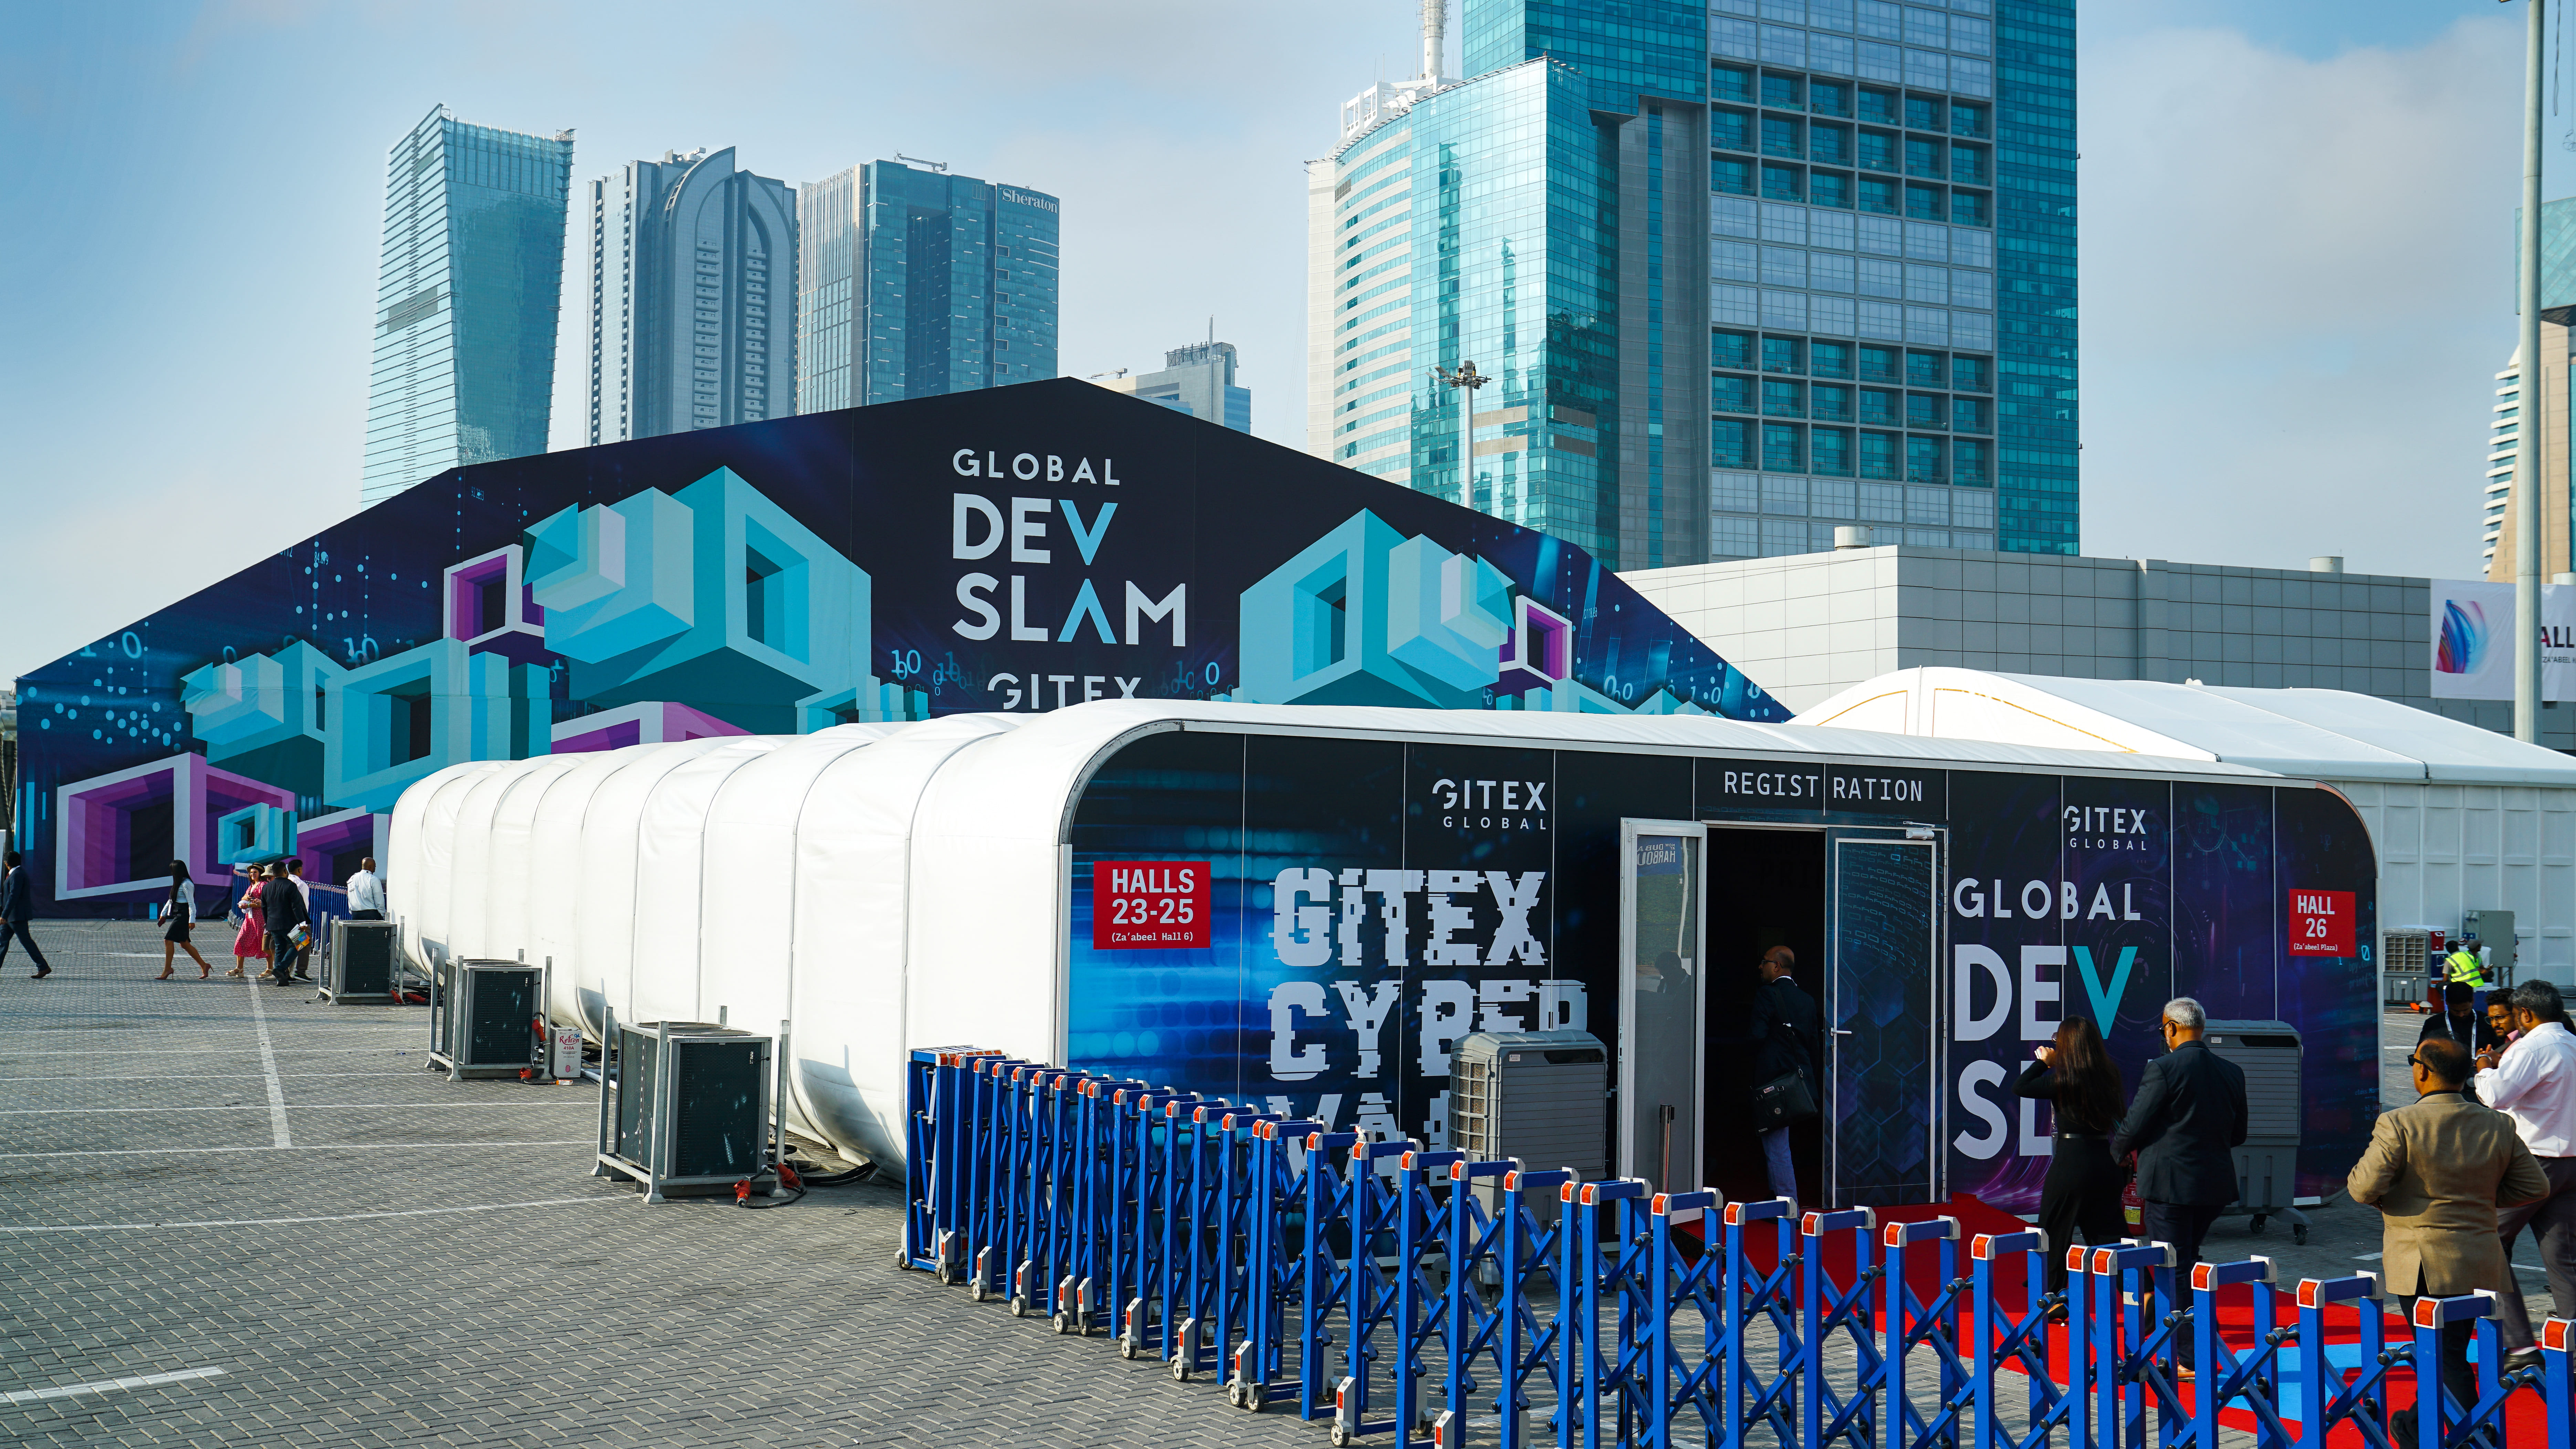
wedding, building, sky, skyscraper, tower block, cityscape, city, real estate, metropolitan area, facade, commercial building, urban design, window, urban area, electric blue, cloud, fence, font, condominium, mixed use, event, advertising, asphalt, logo, downtown, rolling, headquarters, skyline, tent, roof, signage, transport, street, stage equipment, pattern, road, apartment, metal